Celtic Britons

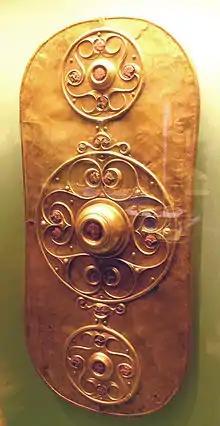

Celtic Britain was made up of many territories controlled by Brittonic tribes. They are generally believed to have dwelt throughout the whole island of Great Britain, at least as far north as the Clyde–Forth isthmus. The territory north of this was largely inhabited by the Picts; little direct evidence has been left of the Pictish language, but place names and Pictish personal names recorded in the later Irish annals suggest it was indeed related to the Common Brittonic language. Their Goidelic (Gaelic) name, "Cruithne", is cognate with "Pritenī".